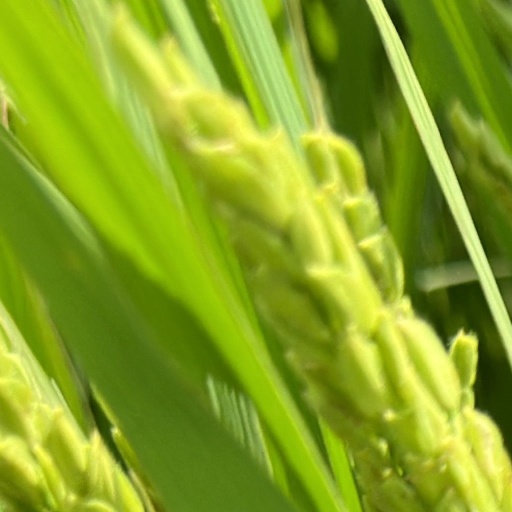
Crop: rice